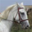
Label: horse